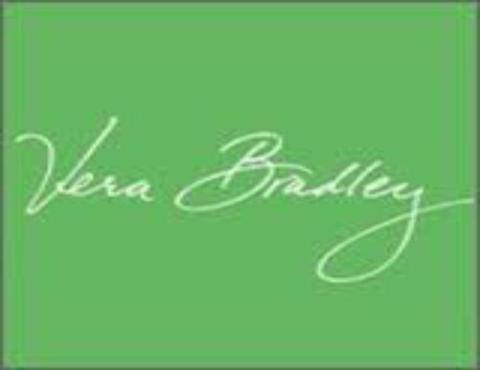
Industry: Clothes